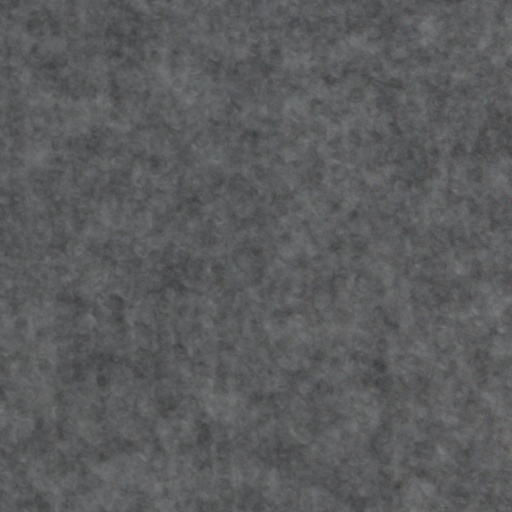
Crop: wheat